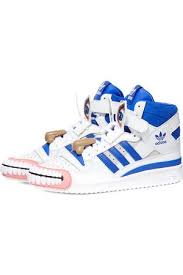
Label: Sneaker